Mike Ceresia

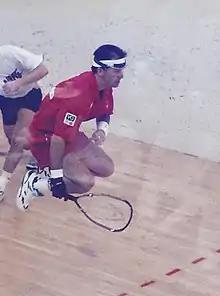

Mike Ceresia is a Canadian retired racquetball player from Sarnia, Ontario. He won gold in the Men’s Team event at four International Racquetball Federation (IRF) World Championships, and one overall World Championship Title for a total of 5 Gold Medals. This is a Canadian record. In Canada, Ceresia won 10 Canadian Championships (two singles and eight doubles), and that is 3rd most men's titles (tied with Sherman Greenfeld).